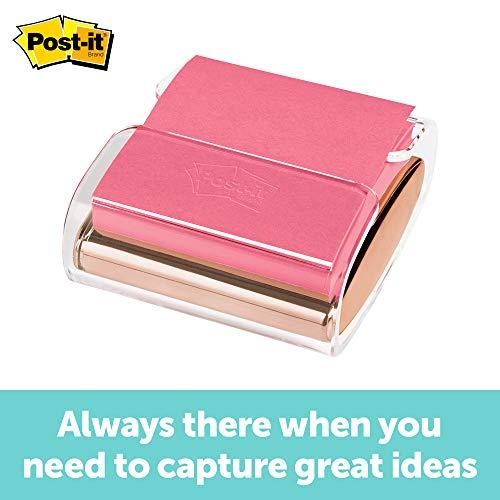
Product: Post-it Pop-up Note Dispenser, Rose Gold, 3 Inches x 3 Inches, 1 Dispenser/Pack (WD-330-RG)
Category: Office Products | Office & School Supplies | Desk Accessories & Workspace Organizers | Desk Supplies Holders & Dispensers | Self-Stick Note Pad Holders
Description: Dispenser holds 3 inch x 3 inch Pop up Notes, Pink pad included.
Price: $8.99
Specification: ASIN:B01LY99V9I|ShippingWeight:13.6ounces(Viewshippingratesandpolicies)|DateFirstAvailable:September21,2016